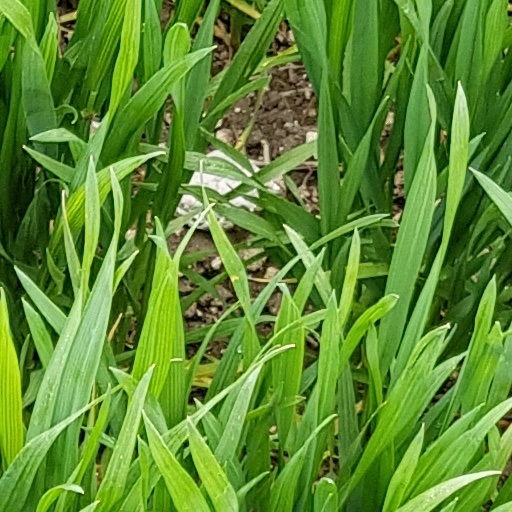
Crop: wheat